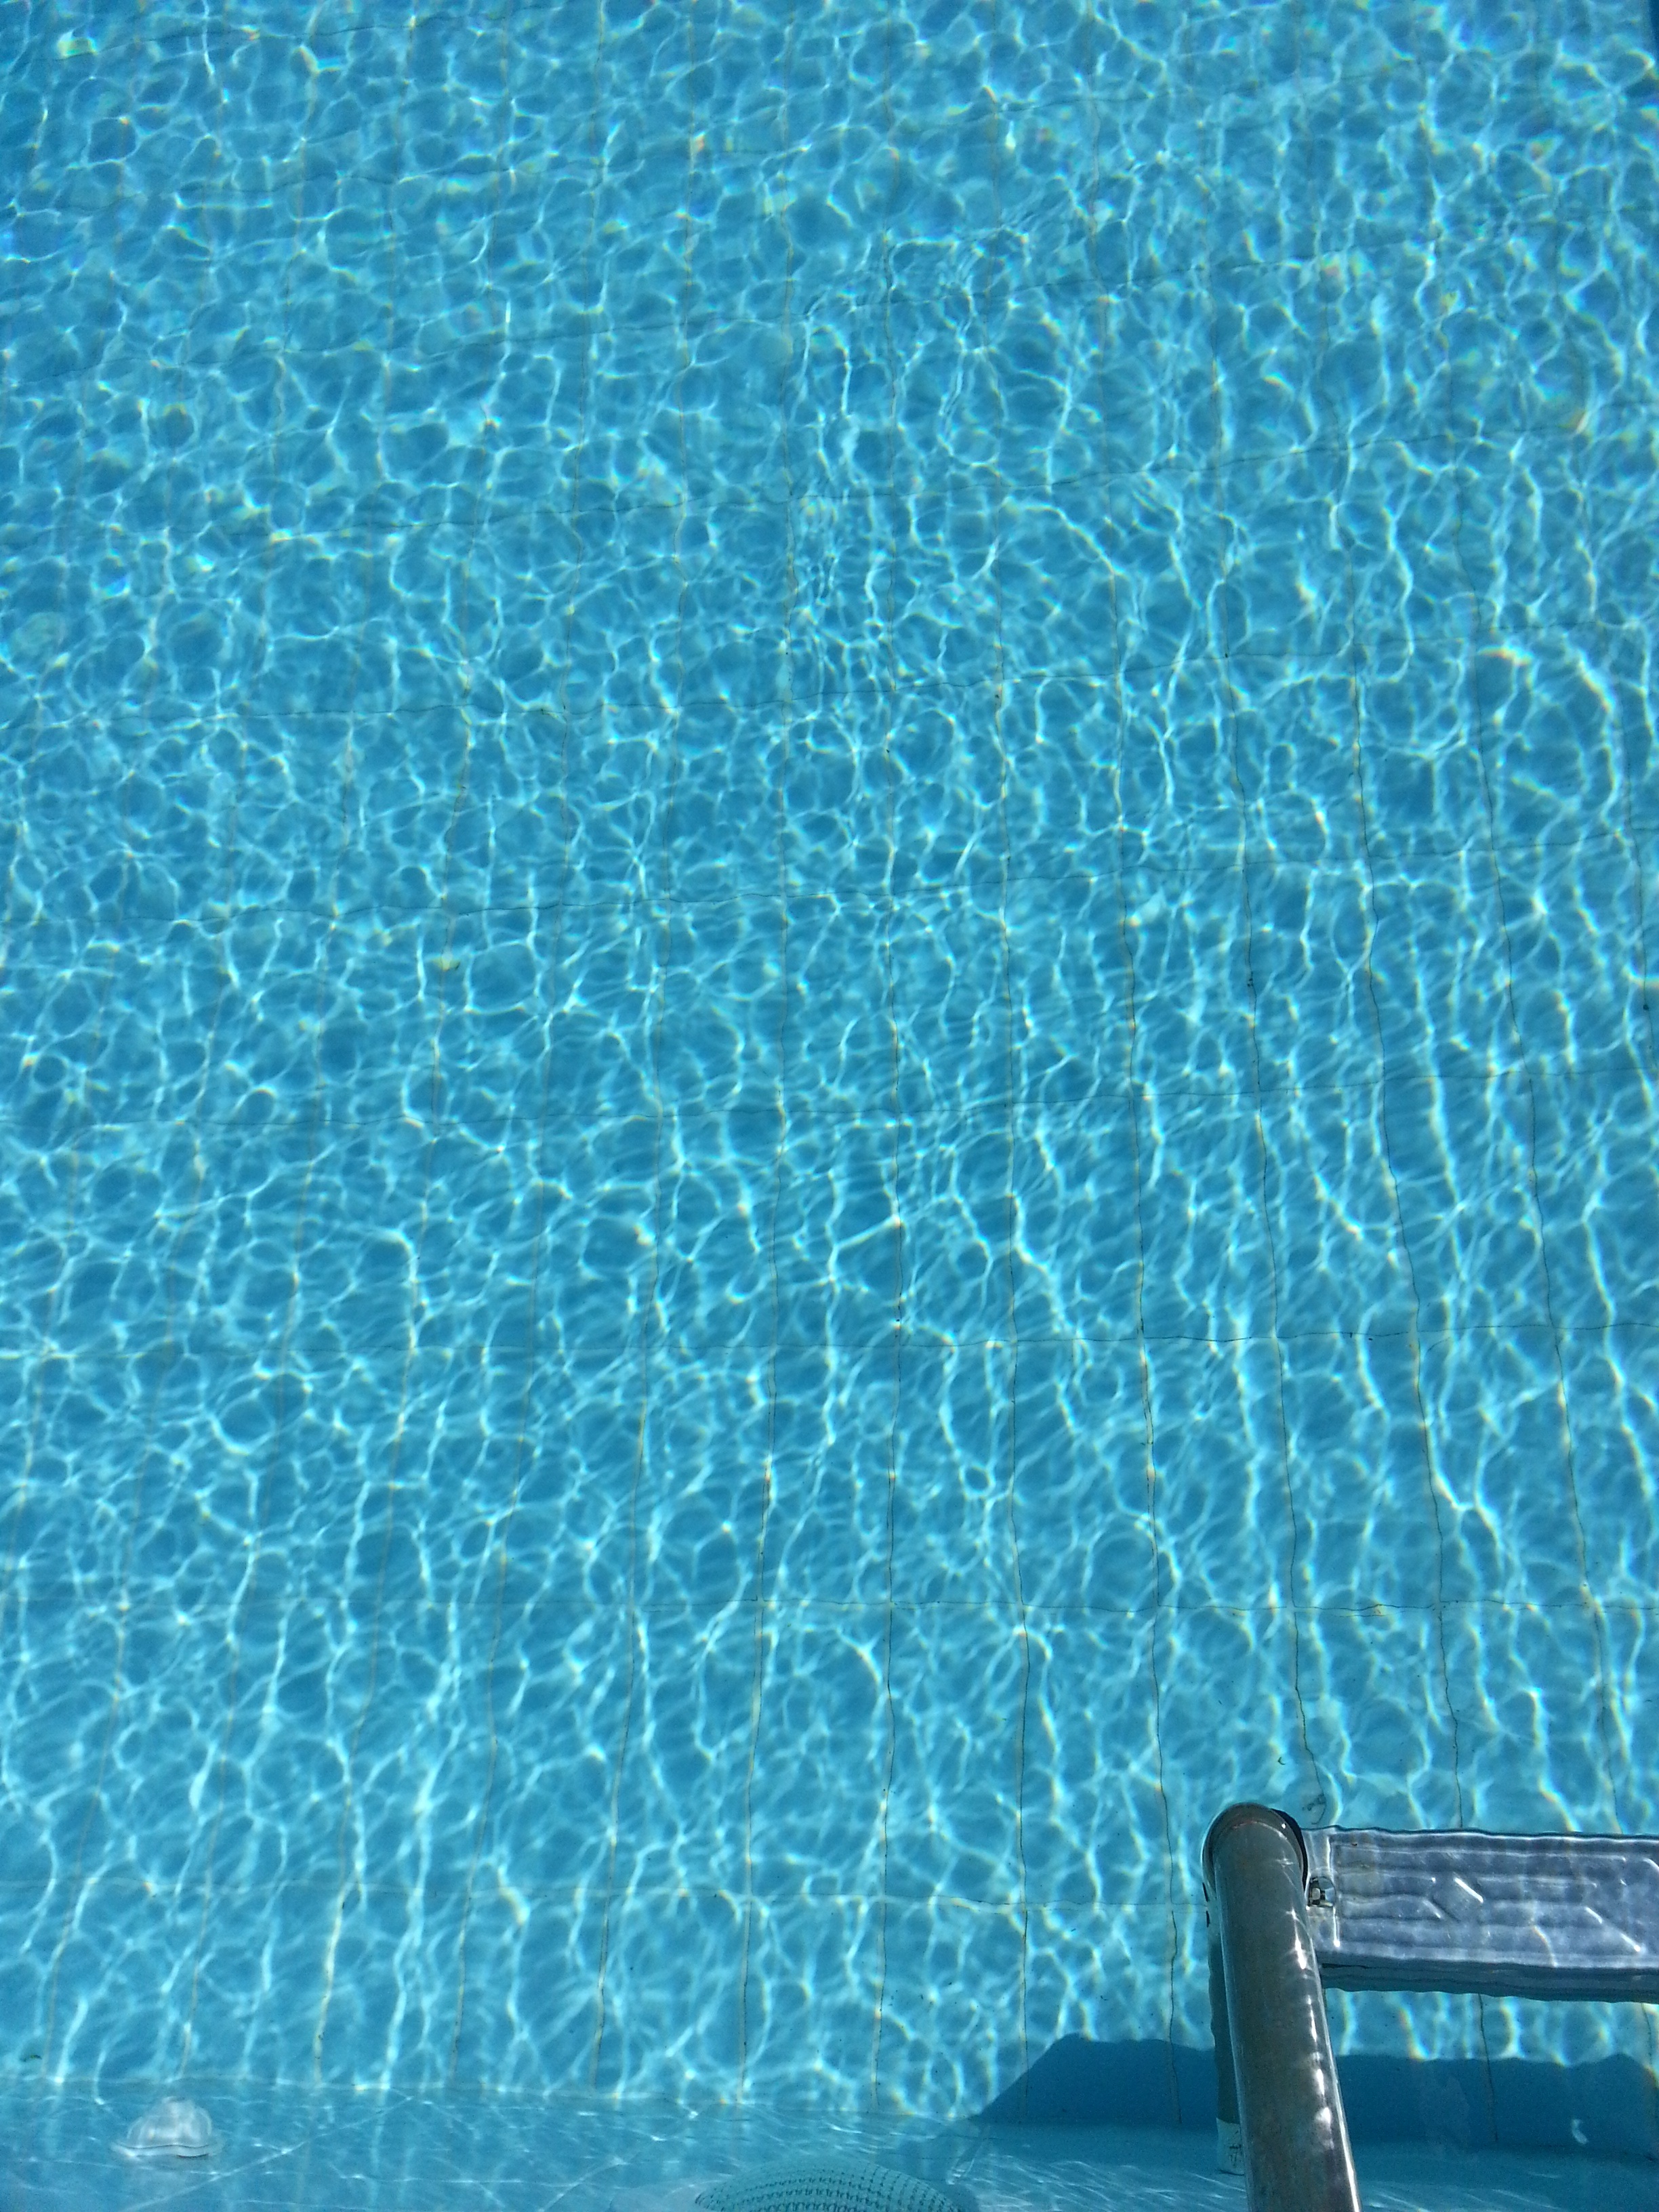
water, drop, wave, summer, underwater, swim, pattern, swimming pool, holiday, blue, circle, fun, aqua, turquoise, design, holidays, frisch, mirroring, recovery, wave pattern, sun reflection